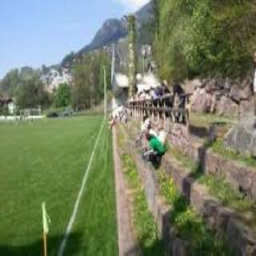
Triesenberg